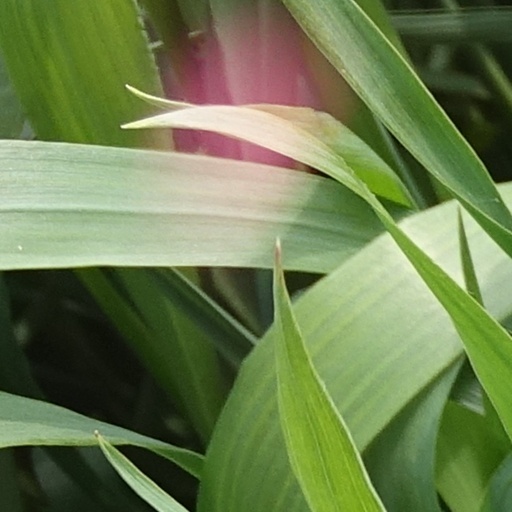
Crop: wheat